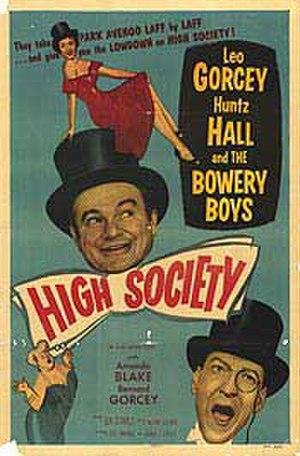
High Society est un film américain réalisé par William Beaudine, sorti en 1955.